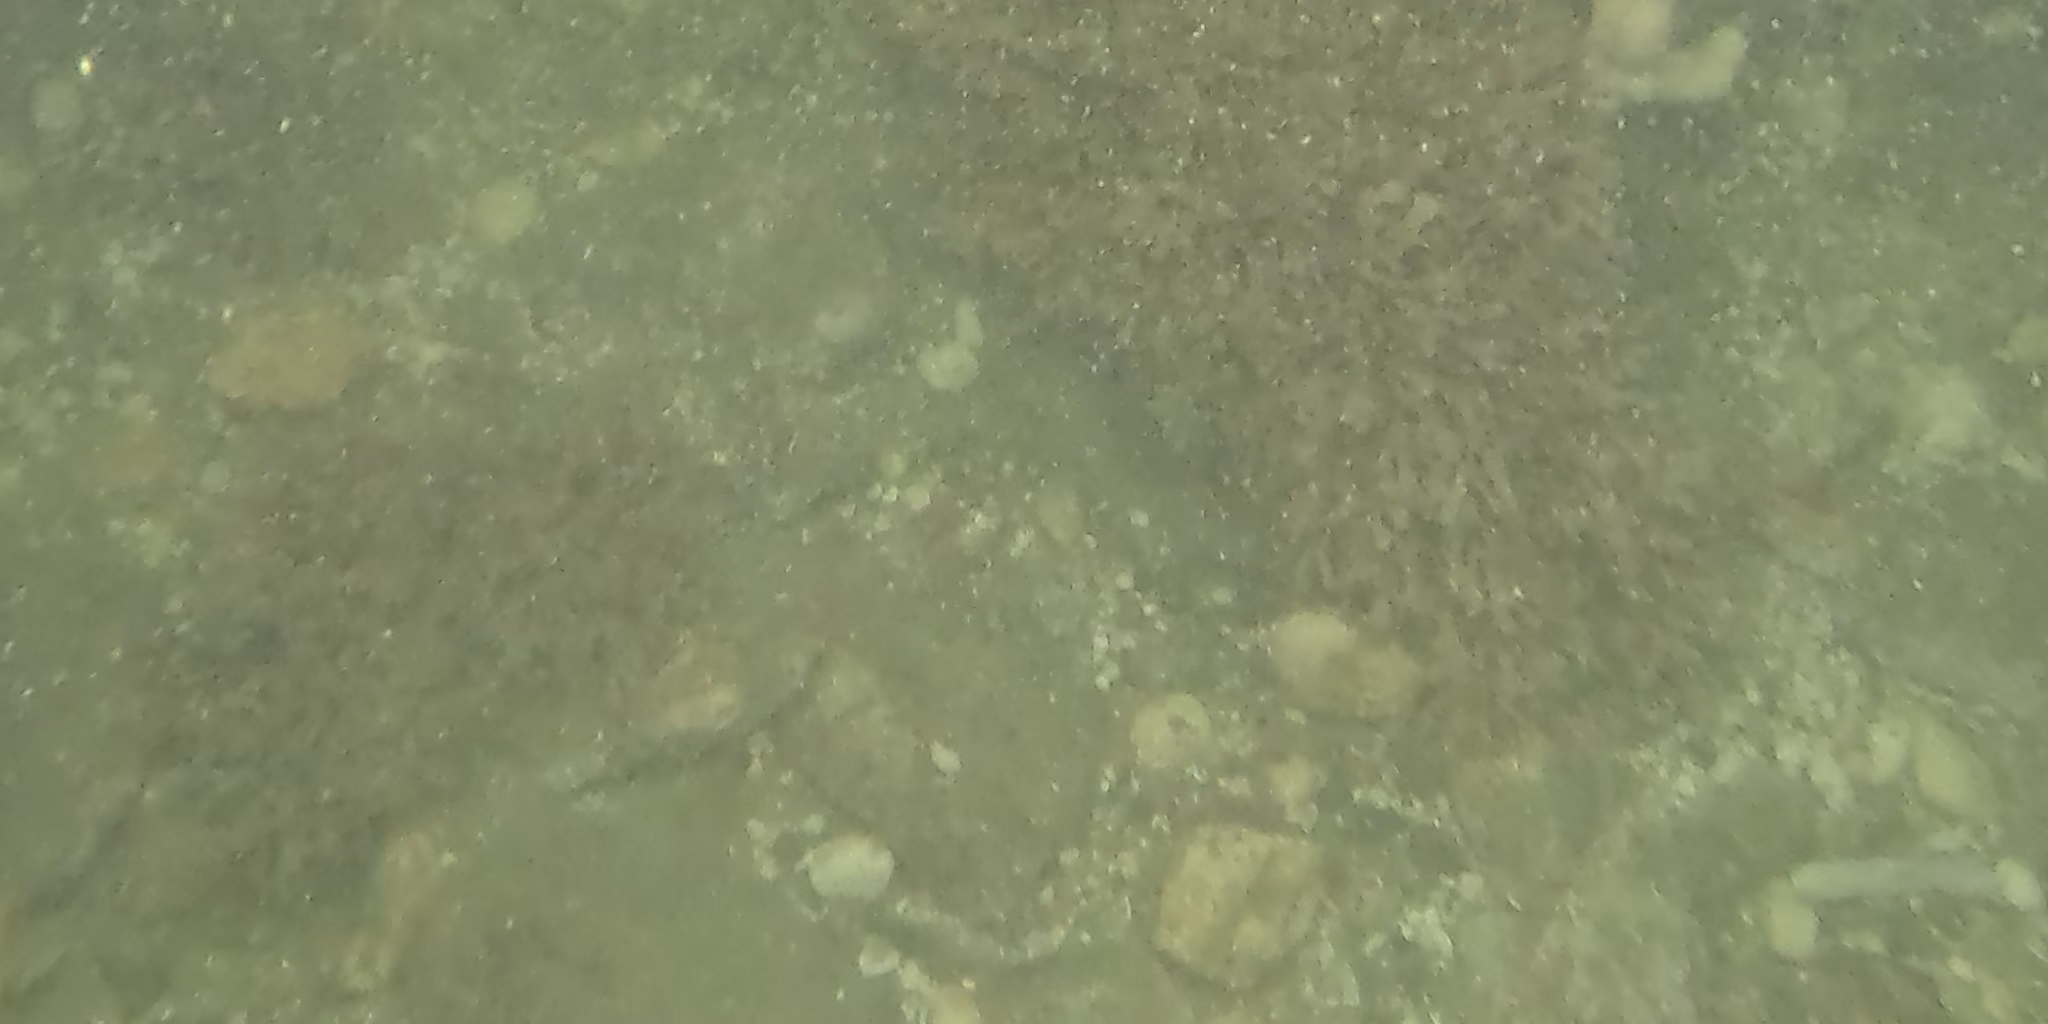
Seabed habitat: stone